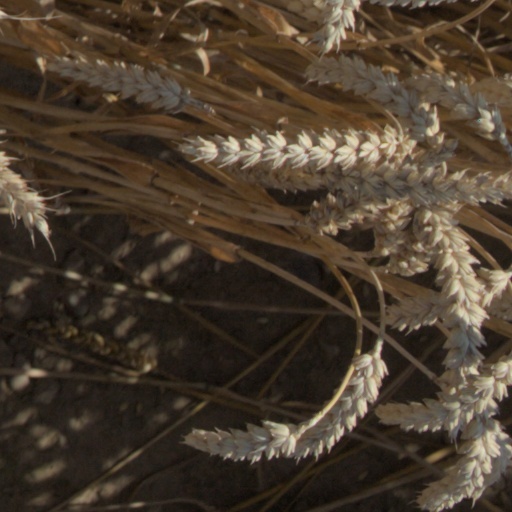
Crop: wheat